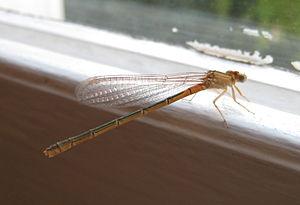
Les zygoptères forment un sous-ordre d'insectes appelés en français demoiselles. On les distingue des libellules au sens strict, surtout par leur corps plus grêle et leurs ailes généralement repliées au repos. Ils appartiennent à la sous-classe des ptérygotes, infra-classe des paléoptères, ordre des odonates.